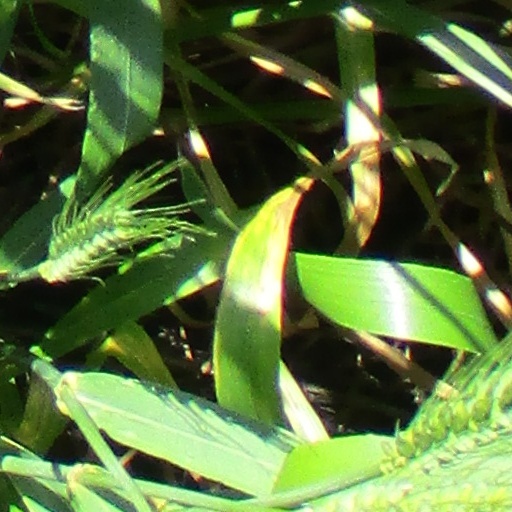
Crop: wheat